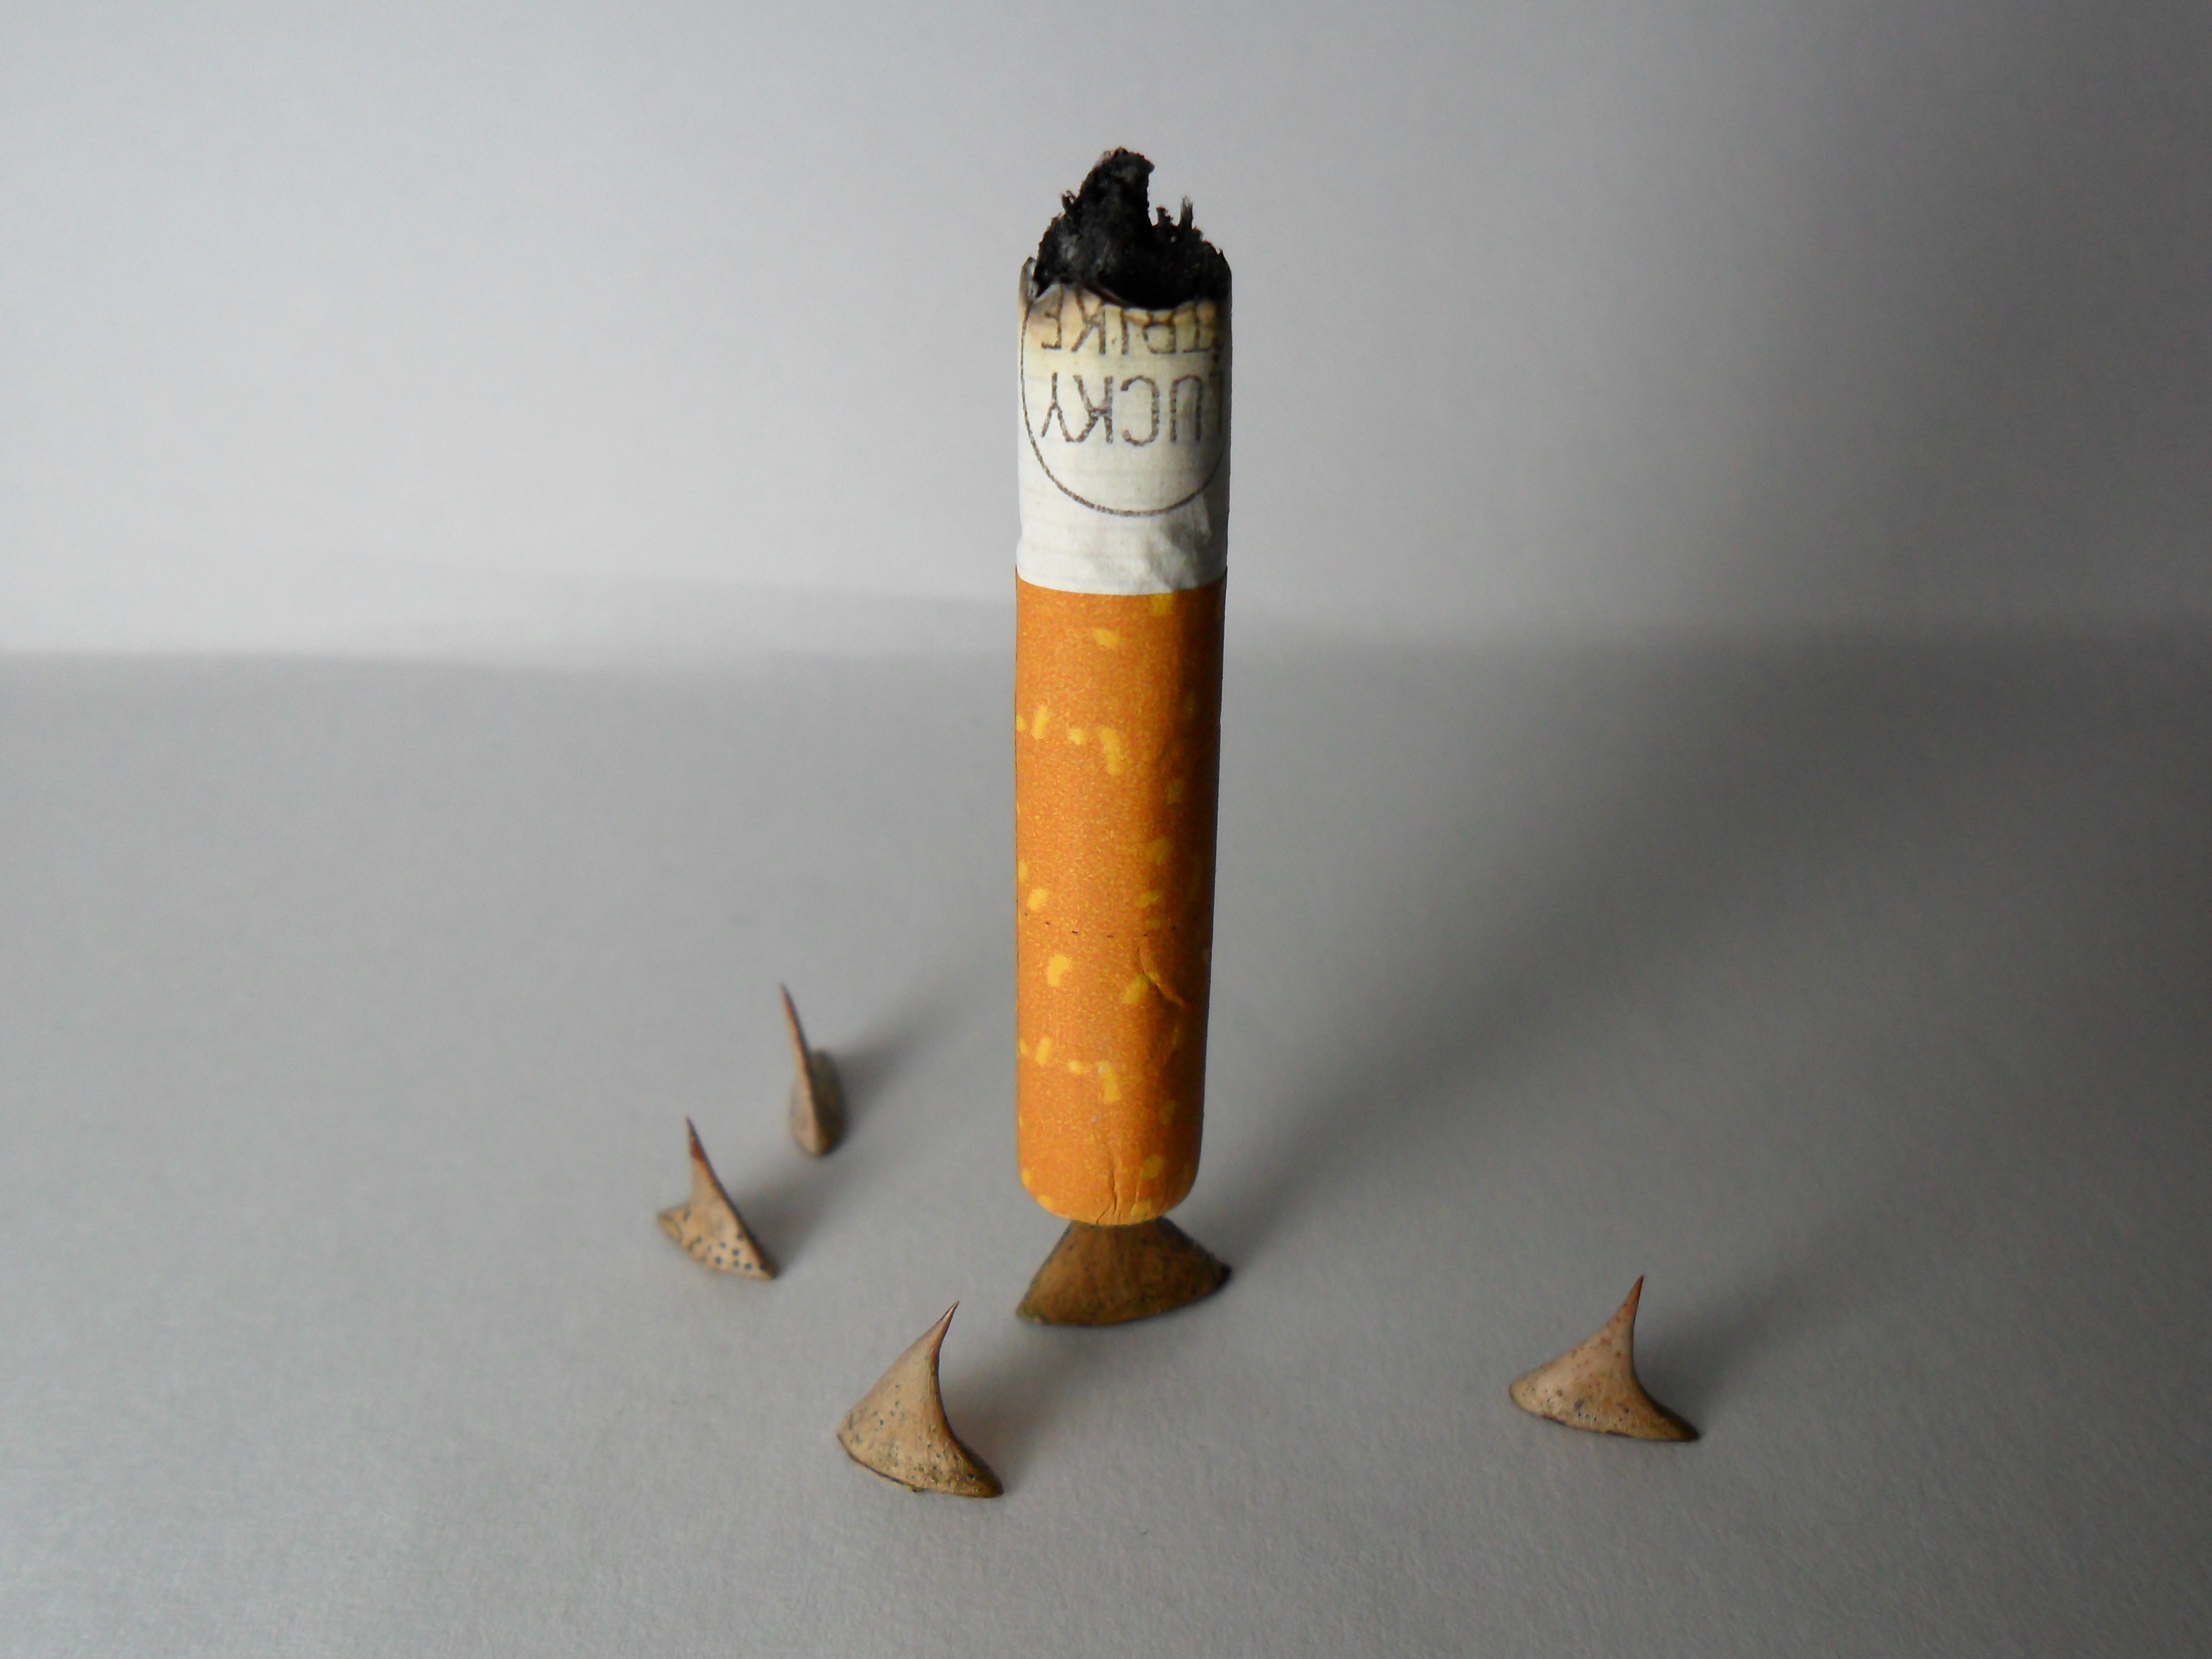
bottle, lighting, cigarette, addiction, butt, cigarette end, gun accessory